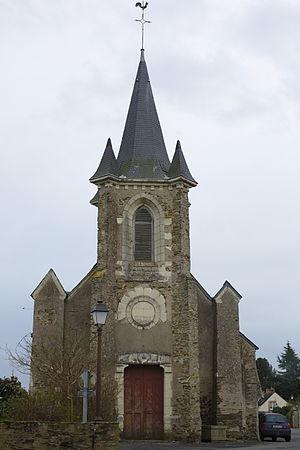
Église de Pruillé.
La liste des églises de Maine-et-Loire recense de la manière la plus complète possible les églises, cathédrale et basiliques situées dans le département français de Maine-et-Loire.
Pruillé est une ancienne commune française située dans le département de Maine-et-Loire, en région Pays de la Loire, devenue le 1ᵉʳ janvier 2016, une commune déléguée de la commune nouvelle de Longuenée-en-Anjou.